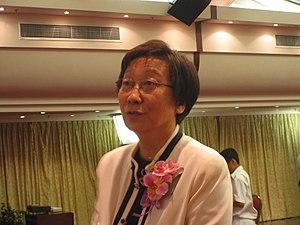
L'Assemblée législative de Macao est l'organe législatif de la région administrative spéciale de Macao. Elle est responsable de l'élaboration des lois.